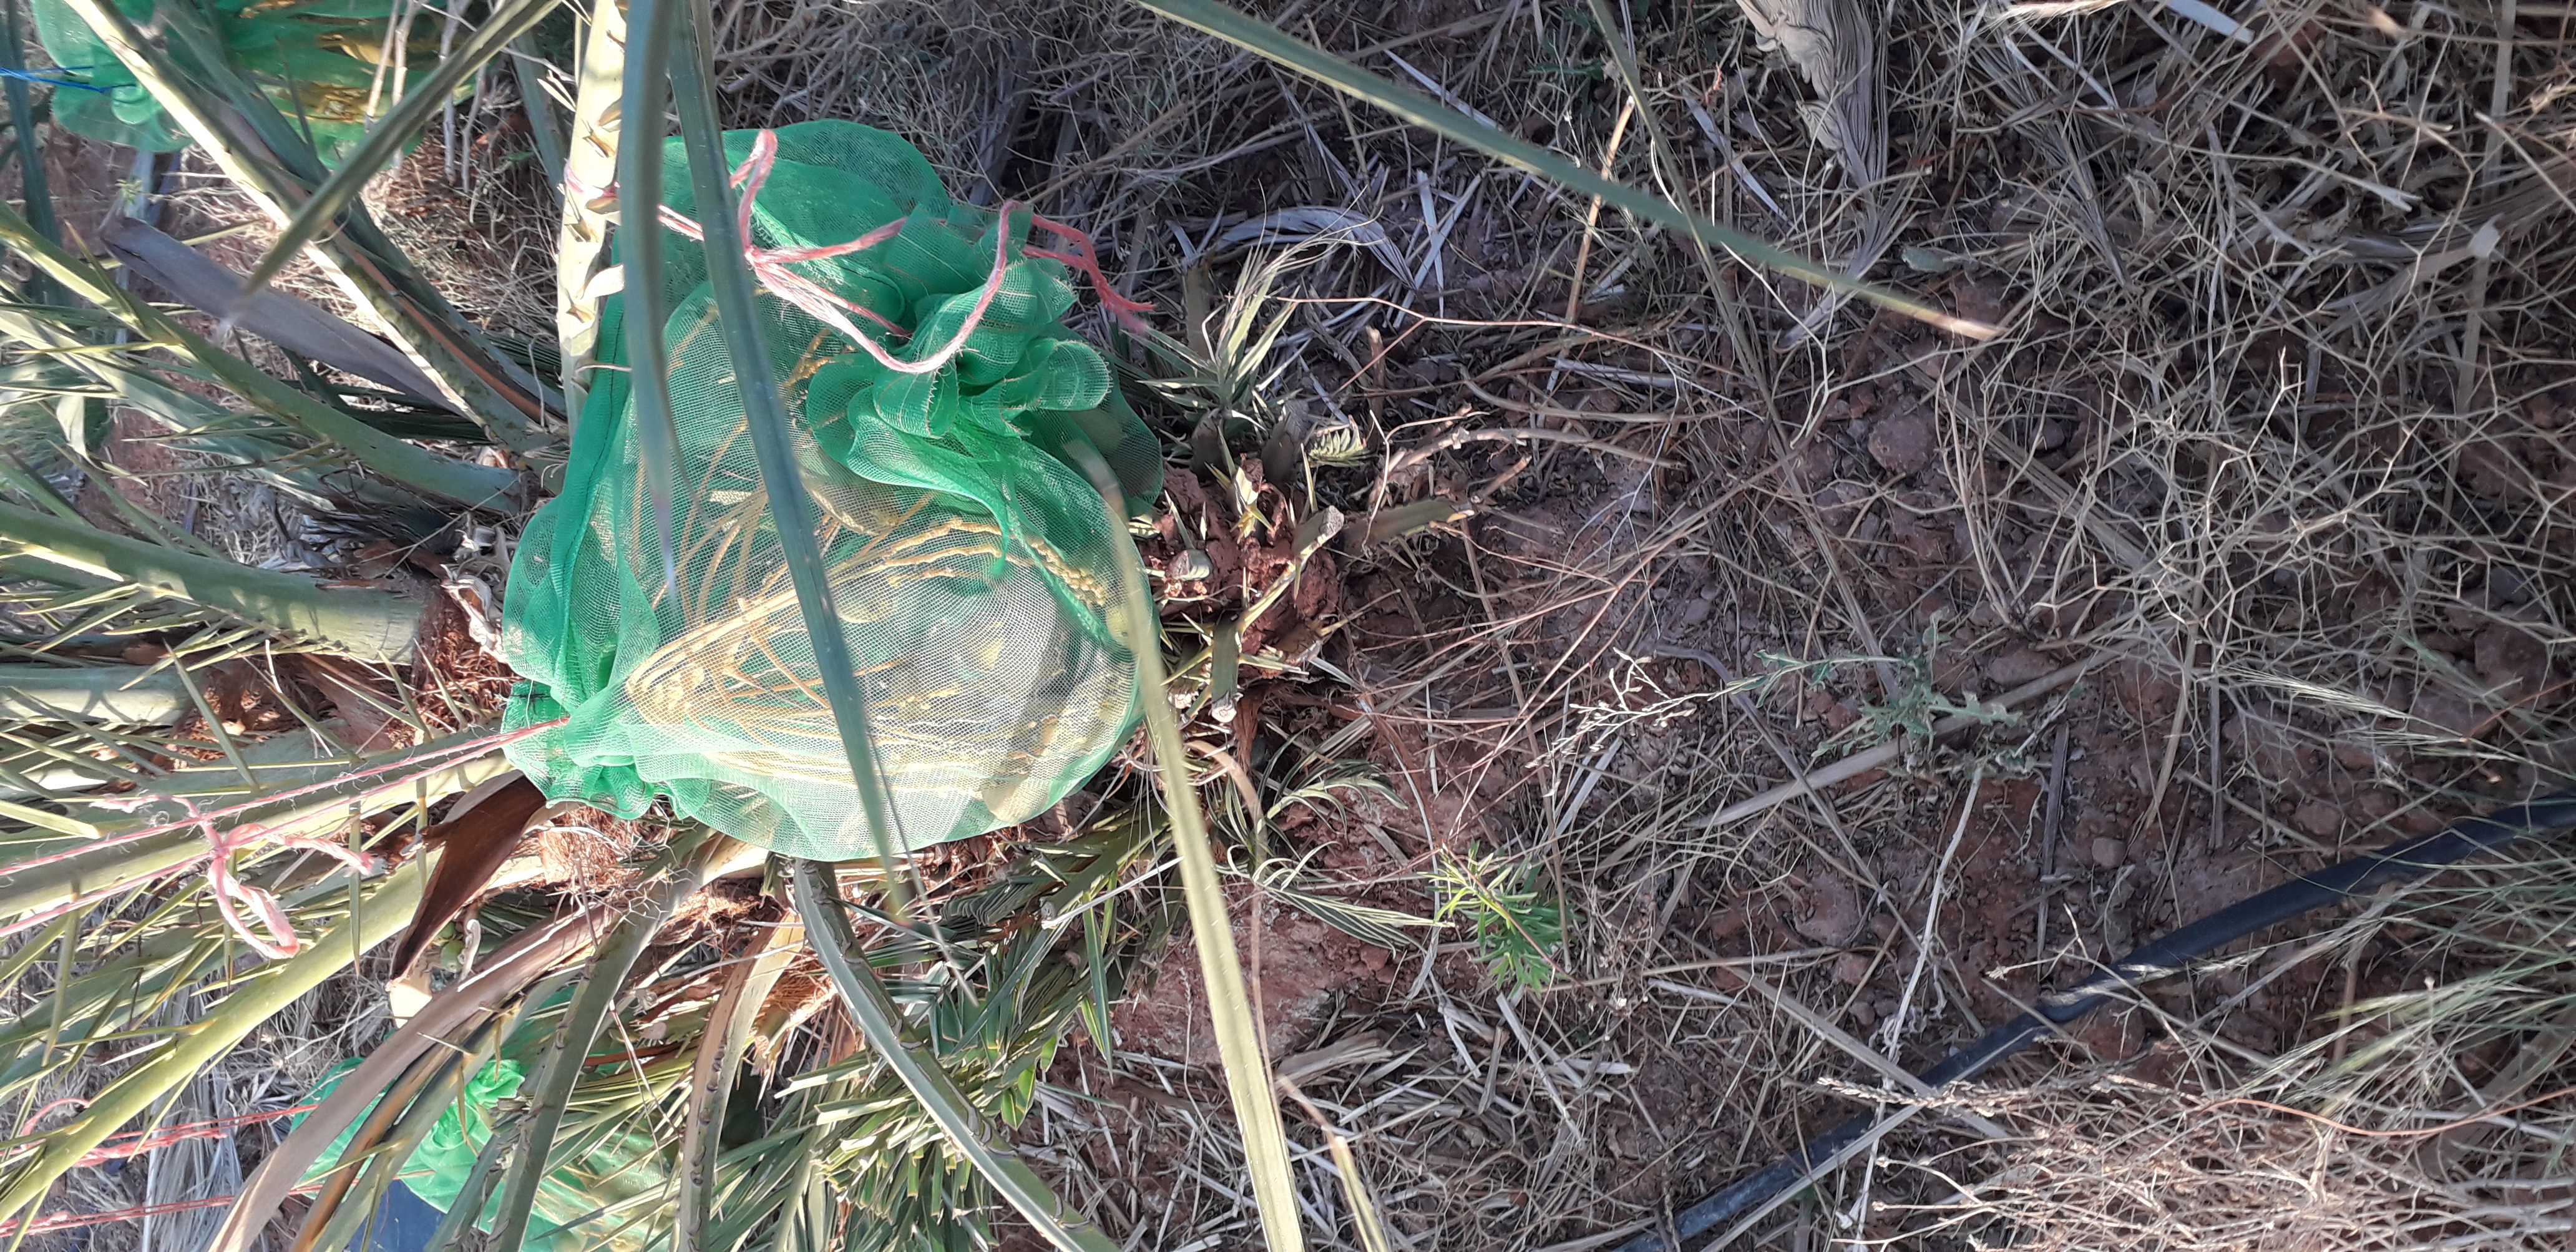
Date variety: Boumajhoul